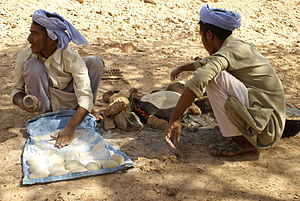
Bagning
Beduiner former og bager brød
"Bagning er en metode til tilberedning af fødevarer ved hjælp af tør varme gennem længere tid, normalt i en ovn, men også i varm aske eller på varme sten. Det mest almindelige bagværk er brød, men mange andre typer af fødevarer bages også. Varmen overføres efterhånden ""fra overfladen af kager, småkager og brød til deres centrum. I takt med at varmen bevæger sig indad, forvandles dejen til bagværk med en fast, tør skorpe og en blødere midte"". Bagning kan kombineres med grilning, enten ved brug af begge metoder samtidigt eller den ene efter den anden. Bagning er også relateret til grilning, fordi konceptet bag stenovne ligner det for ildsteder til røgning.